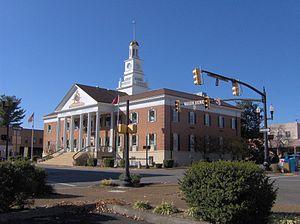
La ville américaine d’Athens est le siège du comté de McMinn, dans l’État du Tennessee. Lors du recensement de 2010, sa population s’élevait à 13 548 habitants.